Prime Minister (TV series)

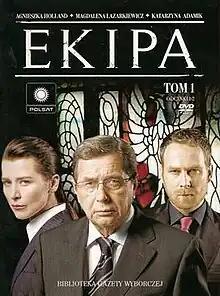
DVD case of the first two episodes of the series.

Ekipa (en. "team", English title: Prime Minister) is a Polish political drama TV series created and directed by Agnieszka Holland, aired from 13 September 2007 until 6 December 2007 (cancelled due to low audience figures) on Polsat. Ekipa is the second Polish political fiction series after the 1980s miniseries "The Career of Nicodemus Dyzma" based on Tadeusz Dołęga-Mostowicz's novel of the same name.